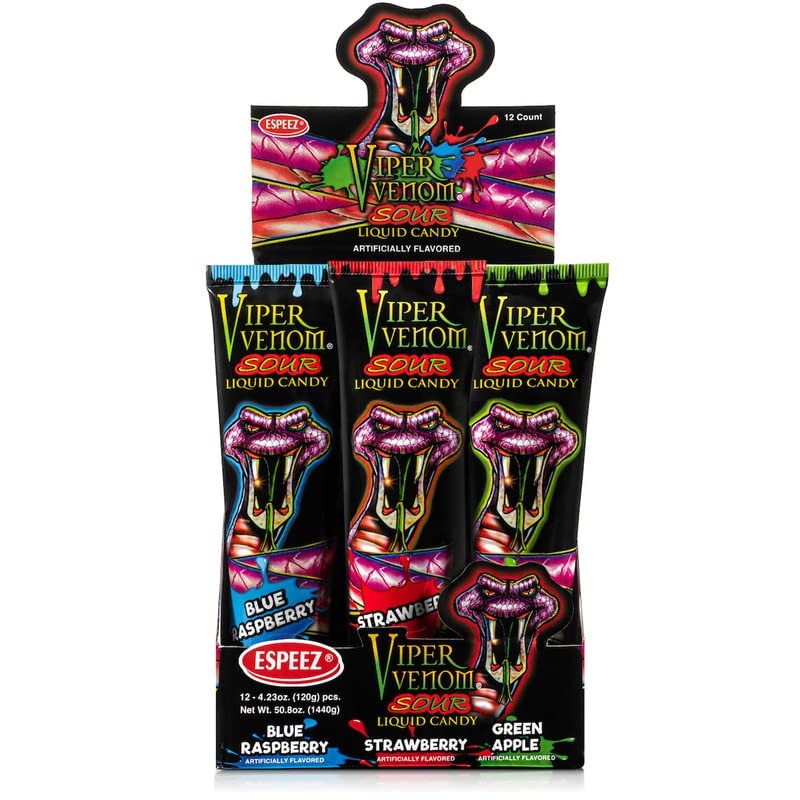
Item Name: Viper Venom - 12 Pieces Individually Packed Squeeze Liquid Candy Tubes-Includes 3 Flavors: Blue Raspberry, Strawberry, and Green Apple-Halloween Treats, Party Favors, Holiday Giveaways
Bullet Point 1: LIQUID SOUR CANDY - Kids go nuts over Espeez Viper Venom! Our liquid squeeze candies are extremely sour but also extremely addictive -in fun flavors and wild colors that all kids love!
Bullet Point 2: ASSORTED CANDY FAVORITES -vBlue raspberry, strawberry, and green apple assorted candy in bulk. Each box has 12 pieces of assorted fruit flavors in liquid gel-like consistency that start a party in your mouth. Guaranteed fun for kids of all ages!
Bullet Point 3: EXCITING PARTY FAVORS - Turn up the fun at your next children's party with unique candy party favors for all the kids. Fill your goody bags with all flavors of Espeez Viper Venom and let the kids bring home something fun and nostalgic.
Bullet Point 4: FUN HOLIDAY GIVEAWAYS - Looking for fun and affordable giveways for the young ones on special occasions? Espeez Viper Venom Liquid Candy Tubes are a sure hit! The display box makes a great party decoration for kids to dig into in between activities.
Bullet Point 5: MEET THE CANDY FAMILY - Espeez is a family brand -beginning with brothers Sam and Alan, then later bringing in their father, Bob, and mother, Arlene. They specialize in nostalgic candies that evoke fun and sweet memories among loved ones.
Product Description: Are you up for some super sour candy fun? Espeez Viper Venom Liquid candy in fun squeeze tubes are a sure hit for kids of all ages! It's traditional American candy reinvented! It's the candy that bites!<br> Each box of Espeez Viper Venom candy pack features an awesome assortment of liquid squeeze tube candies individually wrapped per flavor-blue raspberry, strawberry, and green apple. All three fruit-flavored liquid candies have that perfect blend of sweet and sour that's so addicting. Not for the faint of heart -but perfect for those who love a unique and weird candy challenge.<br> Each Espeez Viper Venom Candy Variety Pack includes 12 squeeze tubes of liquid sour candies in our three assorted flavors -all in one stand-up box that's ready for display. It's great for party favors, goodie bags, halloween treats, holiday giveaways, or just for your additional candy supply in the pantry.<br> Espeez is a brand of traditional candies loved by all -from kids to adults who are kids at heart! We have a wide assortment of fun and unique treats - from Rock Candies on a Stick, Paintball Pops, Goldmine Gum, and more! Candy-lovers love Espeez -choose from our unique candy selections and level up the fun!<br> Espeez is a family brand founded by brothers Sam and Alan Popowcer that started out by selling novelty items in Las Vegas, Nevada. Soon, they were able to bring their father, Bob, and mother, Arlene, into the fold –and furthermore established their brand as a traditional candy company. Today, Espeez is bringing nostalgic favorites to the modern market with stunning colors and bold flavors. Available at thousands of grocery, convenient, party, and specialty stores around the country, Espeez candies are popular decorations, favors, and treats for all ages and occasions.<br> As a family owned and operated company, we thank you for your patronage and we welcome you to the family!
Value: 50.8
Unit: Ounce

Price: 42.24